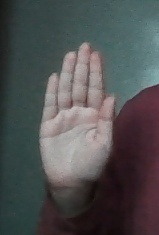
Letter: seen